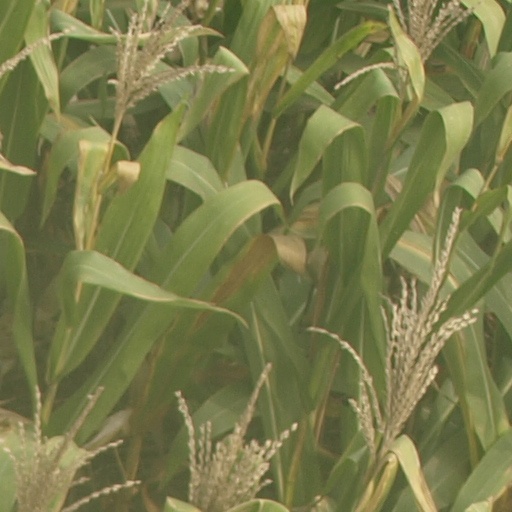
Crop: maize; corn